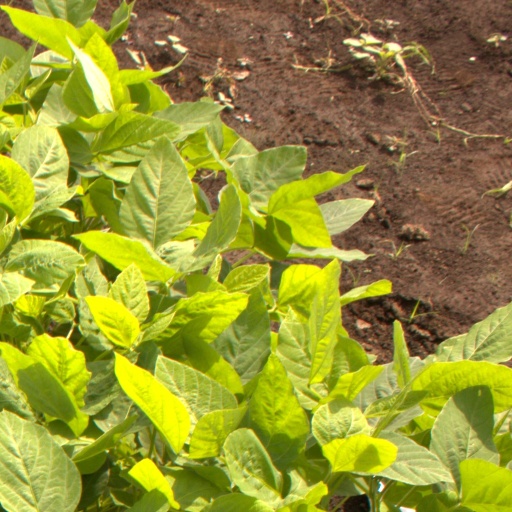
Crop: soybean